Orvieto Cathedral

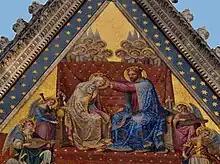
"Coronation of the Virgin" mosaic on the top gable of the cathedral

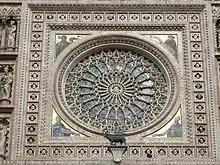
Rose window

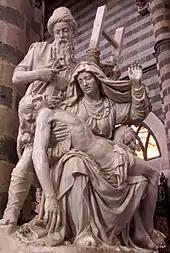
Marble "Pieta", "Madonna Mourning the Crucified Jesus with St. Nicodemus"

Orvieto Cathedral is a large 14th-century Roman Catholic cathedral dedicated to the Assumption of the Virgin Mary and situated in the town of Orvieto in Umbria, central Italy. Since 1986, the cathedral in Orvieto has been the episcopal seat of the former Diocese of Todi as well.